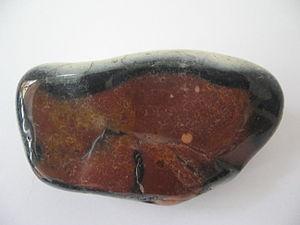
Heligoland est un archipel d'Allemagne situé dans le sud-est de la mer du Nord. Composé de deux îles voisines, Heligoland et Düne, il est habité par environ 1 150 personnes. L'archipel a appartenu successivement au Danemark puis au Royaume-Uni qui le cède à l'Allemagne en 1890 en vertu du traité Heligoland-Zanzibar. Bien que constituant une commune d'Allemagne de l'arrondissement de Pinneberg du Land de Schleswig-Holstein, Heligoland n'est soumis ni au droit de douane de l'Union européenne ni au régime fiscal allemand.